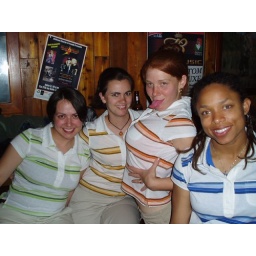
Drunk ship girls in Alaska in matching shirts (long story)